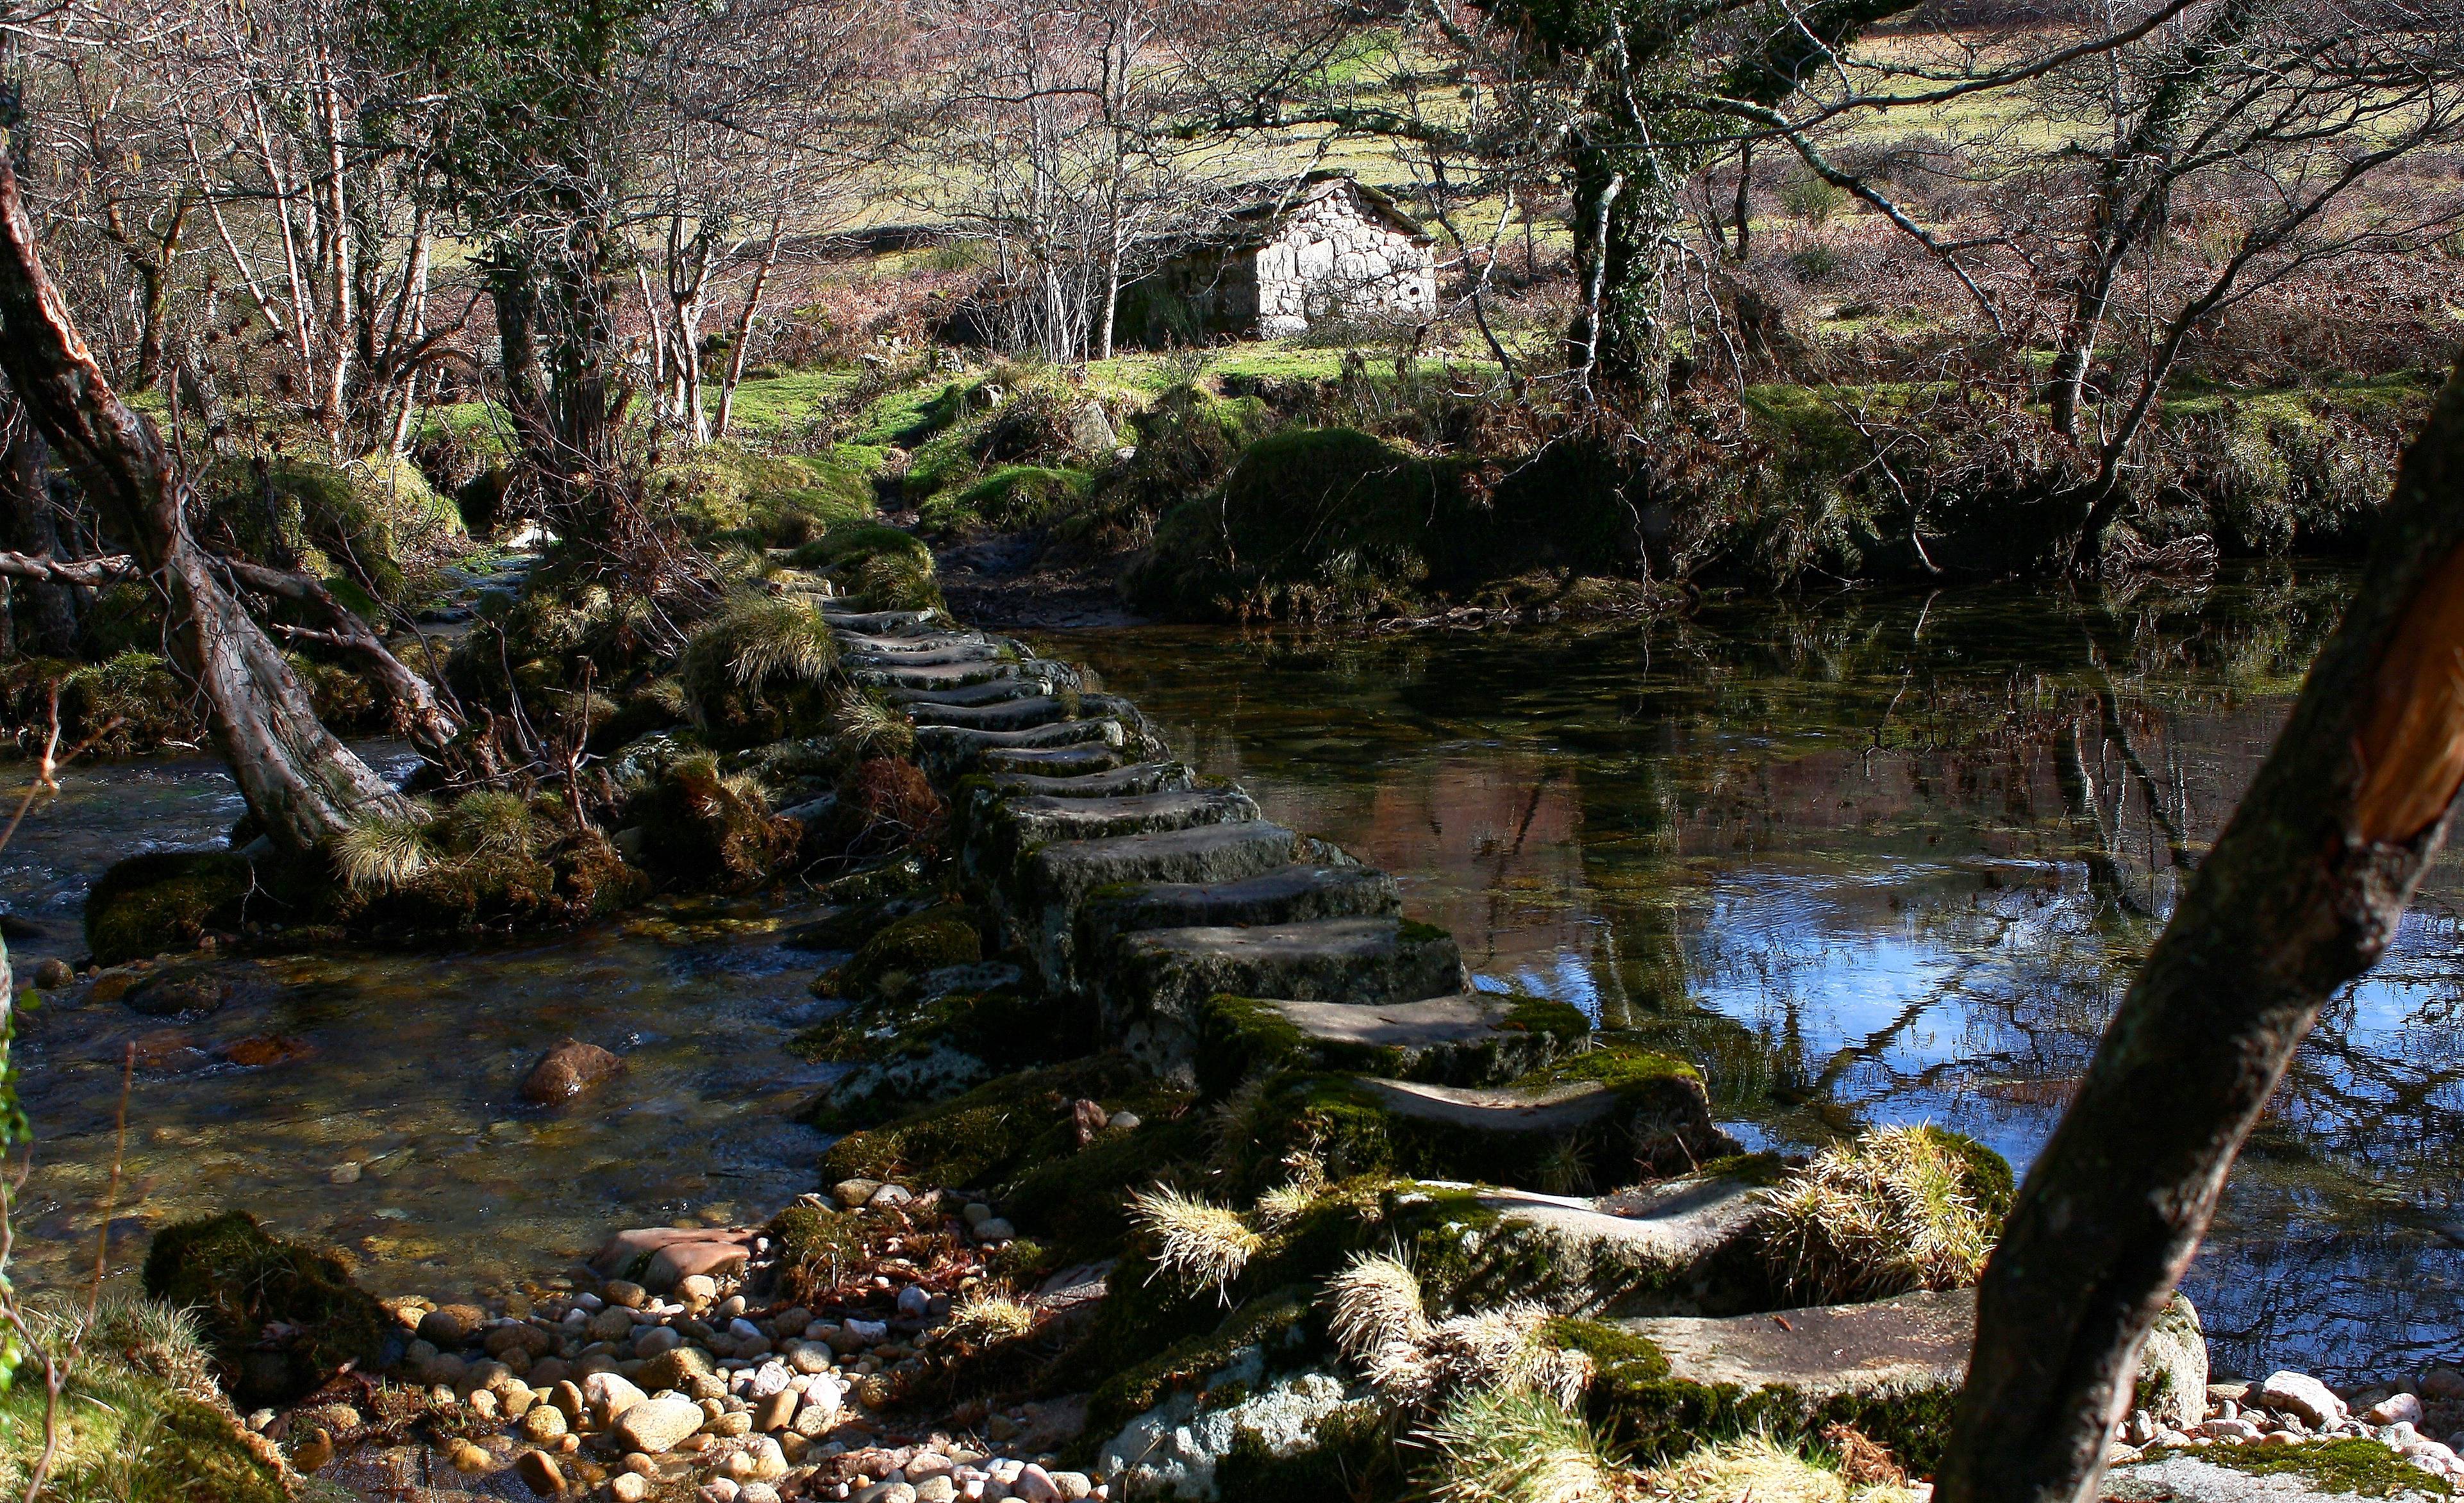
tree, forest, swamp, wilderness, flower, lake, river, pond, stream, reflection, jungle, rapid, body of water, spain, rainforest, wetland, galicia, pontevedra, woodland, habitat, watercourse, espana, alama, canoneos1000d, rioverdugo, geographical feature